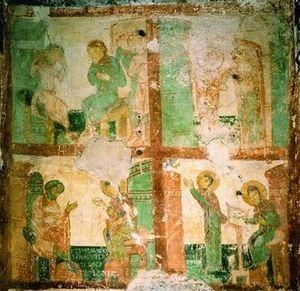
Sainte Euphrosine d'Alexandrie est une sainte qui adopte une tenue masculine et vit dans un monastère local comme un ascète. Son jour de fête est célébré à la fois dans l'Église catholique et dans les Églises orthodoxes orientales, le 25 septembre.